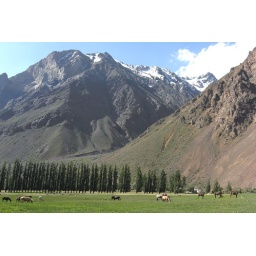
Idyllic horse pasture just east of Santiago, Chile, near San Jose del Maipo.